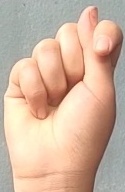
ASL sign: T